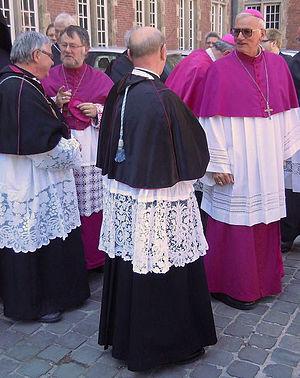
Jean Kockerols, né le 13 août 1958 à Brecht, fils de Carlo Kockerols vivant à Anvers, est un évêque catholique belge, évêque auxiliaire de l'archidiocèse de Malines-Bruxelles depuis février 2011